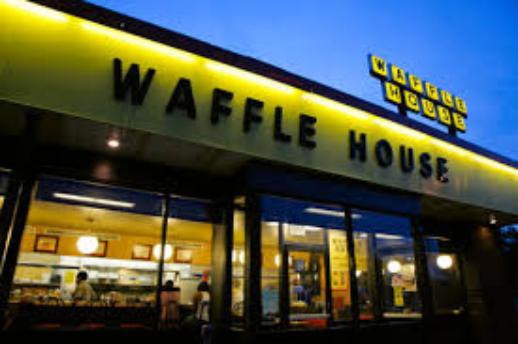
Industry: Food